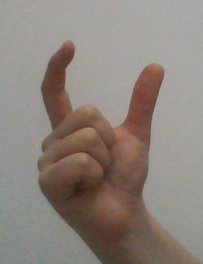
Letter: nun